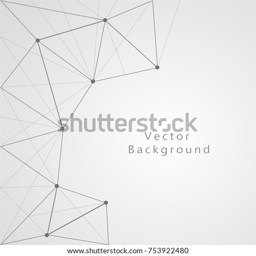
abstract gray strict background with lines and dots for your design .